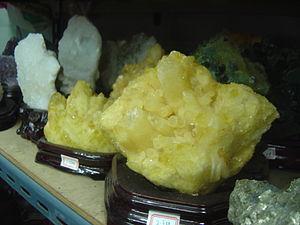
Les faux minéraux et fossiles sont des minéraux et fossiles non naturels, fabriqués par l'homme. Il peut s'agir soit d'un minéral ou fossile naturel transformé par l'homme pour en faire un autre, soit d'un minéral ou fossile entièrement artificiel. On parle aussi de faux lorsque l'appellation n'est pas la bonne : synonymies, fausse appellation. En résumé, il s'agit d'une imitation non délictuelle quand l'objet en porte la précision, ou de contrefaçon quand aucune précision n'est donnée.